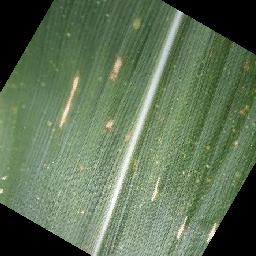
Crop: corn
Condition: (maize)_cercospora_spot_gray_spot